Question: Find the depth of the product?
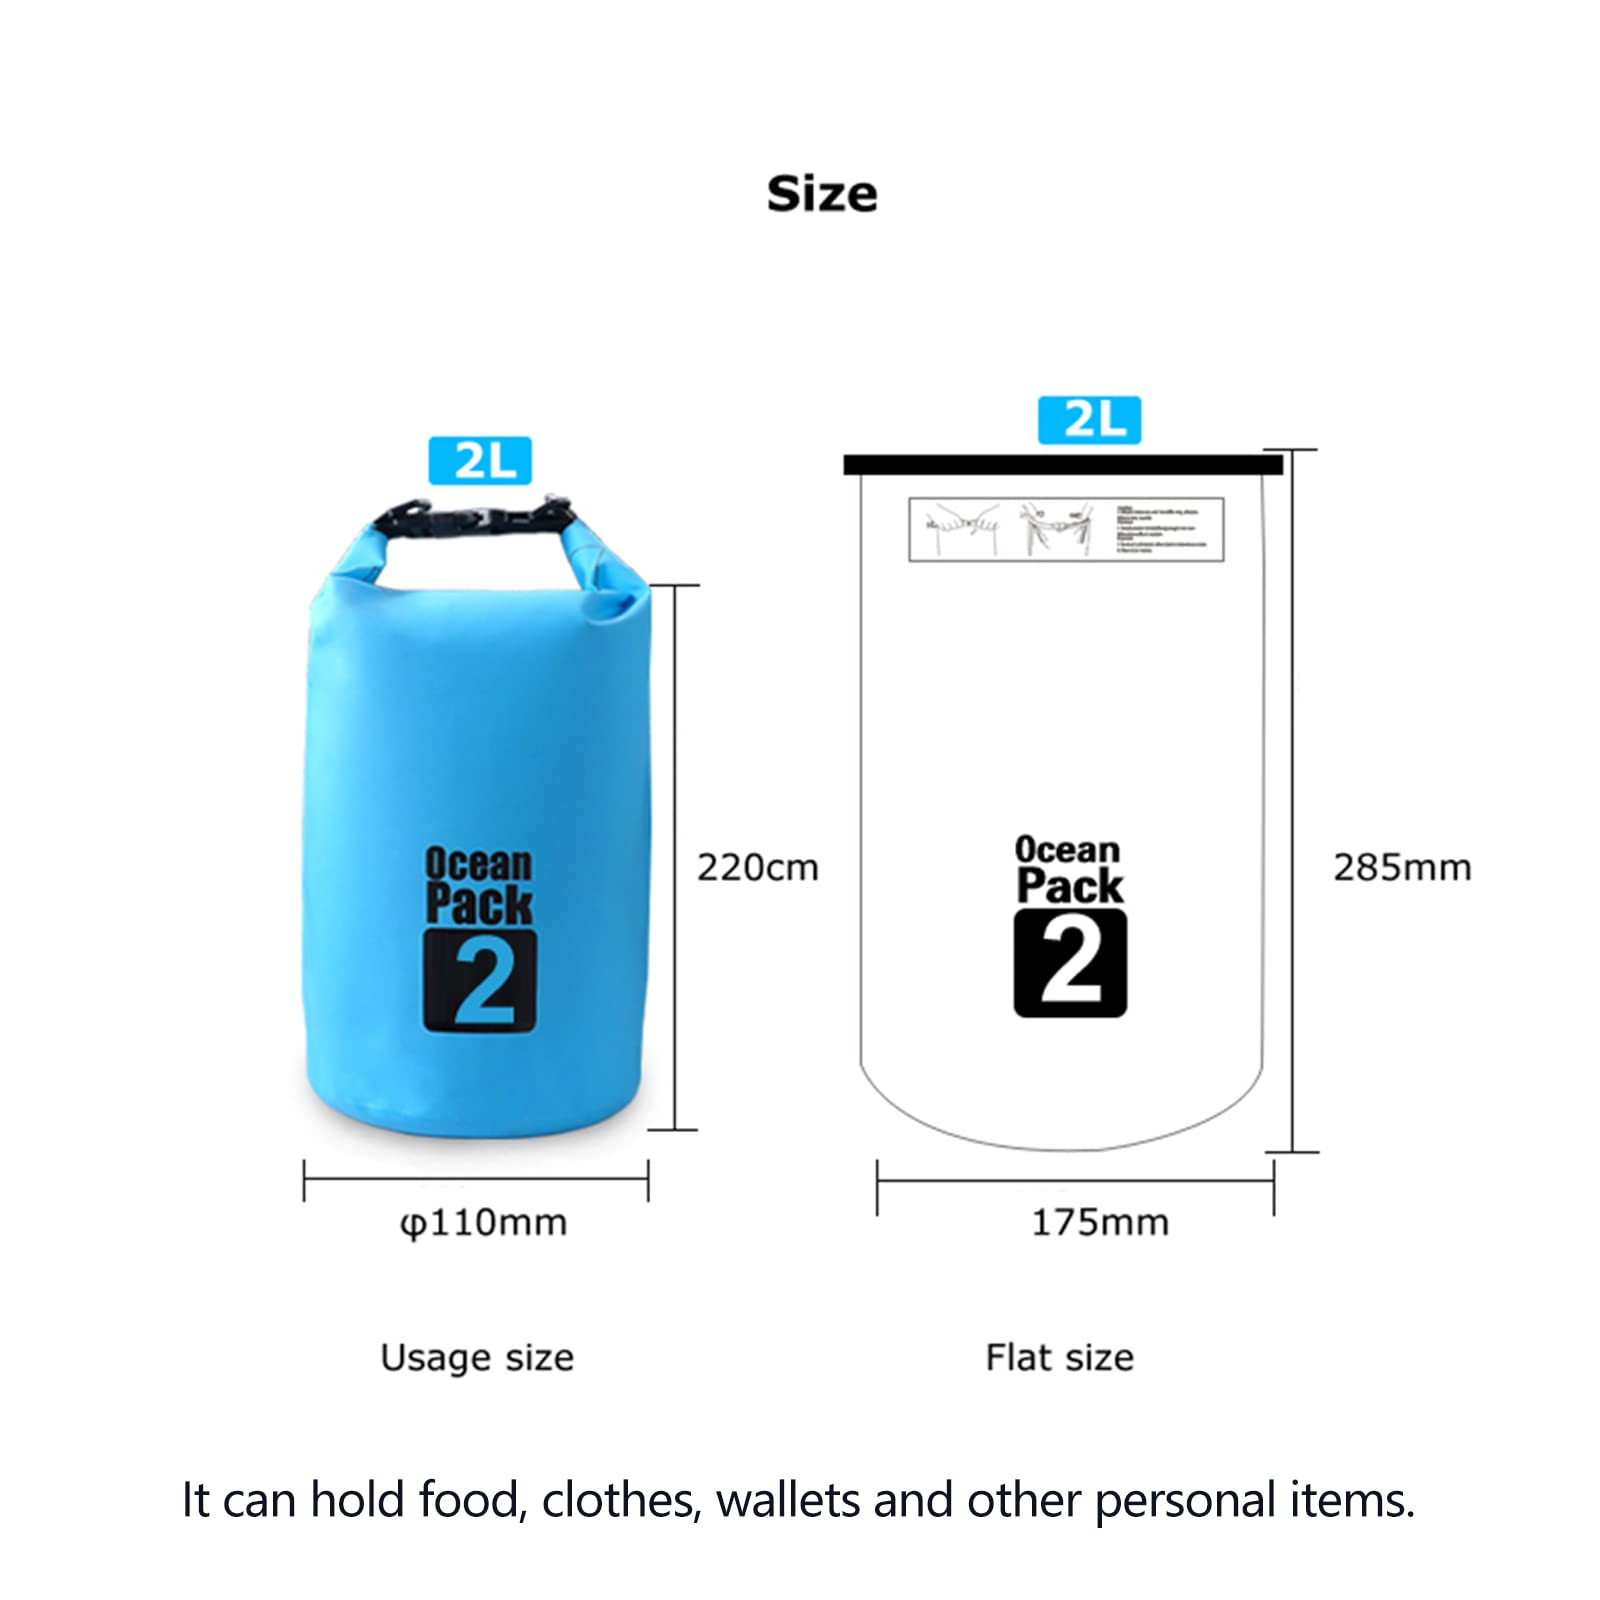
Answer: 285.0 millimetre